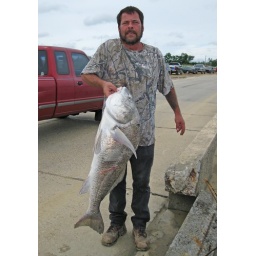
Caught from the beach road near Waveland Mississippi